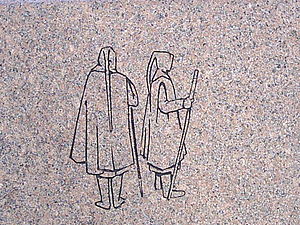
Bockstenmanden / Fortolkninger / Lokal legende
Bockstensmandens klæder afbildet på et mindesmærke tæt ved Varberg.
Bockstenmanden er et moselig, der blev fundet i Varbergs kommun i Sverige. Manden var 25-35 år og levede omkring 1350-1370. Det er et af de bedst bevarede fund i Europa, idet store dele af klædedragten er intakt. Det er udstillet på Hallands kulturhistoriska museum.